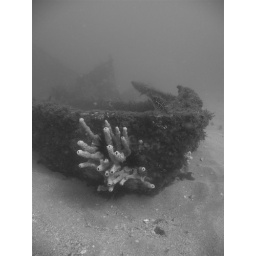
nice and clear in the 16 degree water today